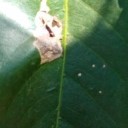
Label: Miner